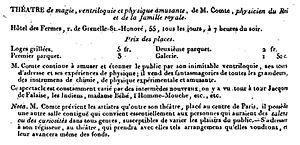
Jacques de Falaise, né en 1754 près de Falaise et mort en 1825 à Paris, est un carrier français devenu célèbre au début du XIXᵉ siècle pour ses capacités d'ingestion.